1908 Summer Olympics

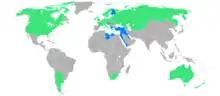
Participants of the 1908 Games

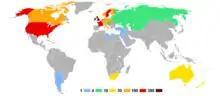
Number of participating athletes per country

The 1908 Games featured athletes representing 22 National Olympic Committees. Finland, Turkey and New Zealand (as part of the team from Australasia) made their first appearance at the Olympic Games. The fact that the United Kingdom competed as a single team was upsetting to some Irish competitors, who felt that Ireland should compete on its own, despite being part of the UK at the time. They relied on the precedent set by Grand Duchy of Finland, which while being a part of the Russian Empire, competed in London as a separate country. Fearing an Irish boycott, the authorities changed the name of the team to Great Britain/Ireland, and in two sports, field hockey and polo, Ireland participated as a separate country, winning silver medals in both, although their medals counted towards the UK's tally. Irish athletes in the United States were not affected by this controversy, and many Irish immigrants to the United States competed for the U.S. Olympic team as members of the Irish American Athletic Club. Members of the Irish American Athletic Club won ten of the U.S. Olympic team's total 23 gold medals, or as many as the nations of France, Germany and Italy combined.